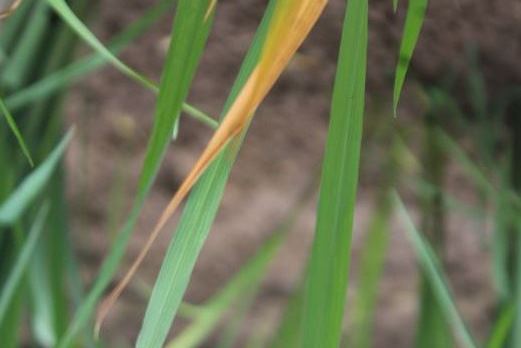
Disease: Tungro